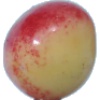
Label: cherry_rainier